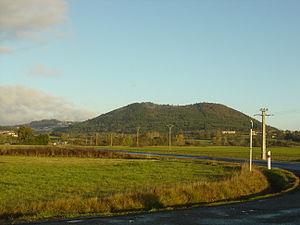
Le Mont Bar et le village d'Allègre à gauche
La Réserve naturelle régionale du cratère du Mont-Bar est une ancienne réserve naturelle régionale française de la région Auvergne, maintenant Auvergne-Rhône-Alpes. Elle a été créée en 1990, sur le territoire de la commune de Allègre, dans le département de la Haute-Loire. Elle occupait une superficie de 4,3 hectares et protègeait un site d'une grande richesse en matière de biodiversité.
Le mont Bar est un sommet d'origine volcanique culminant à 1 172 m d'altitude dans le département français de la Haute-Loire.